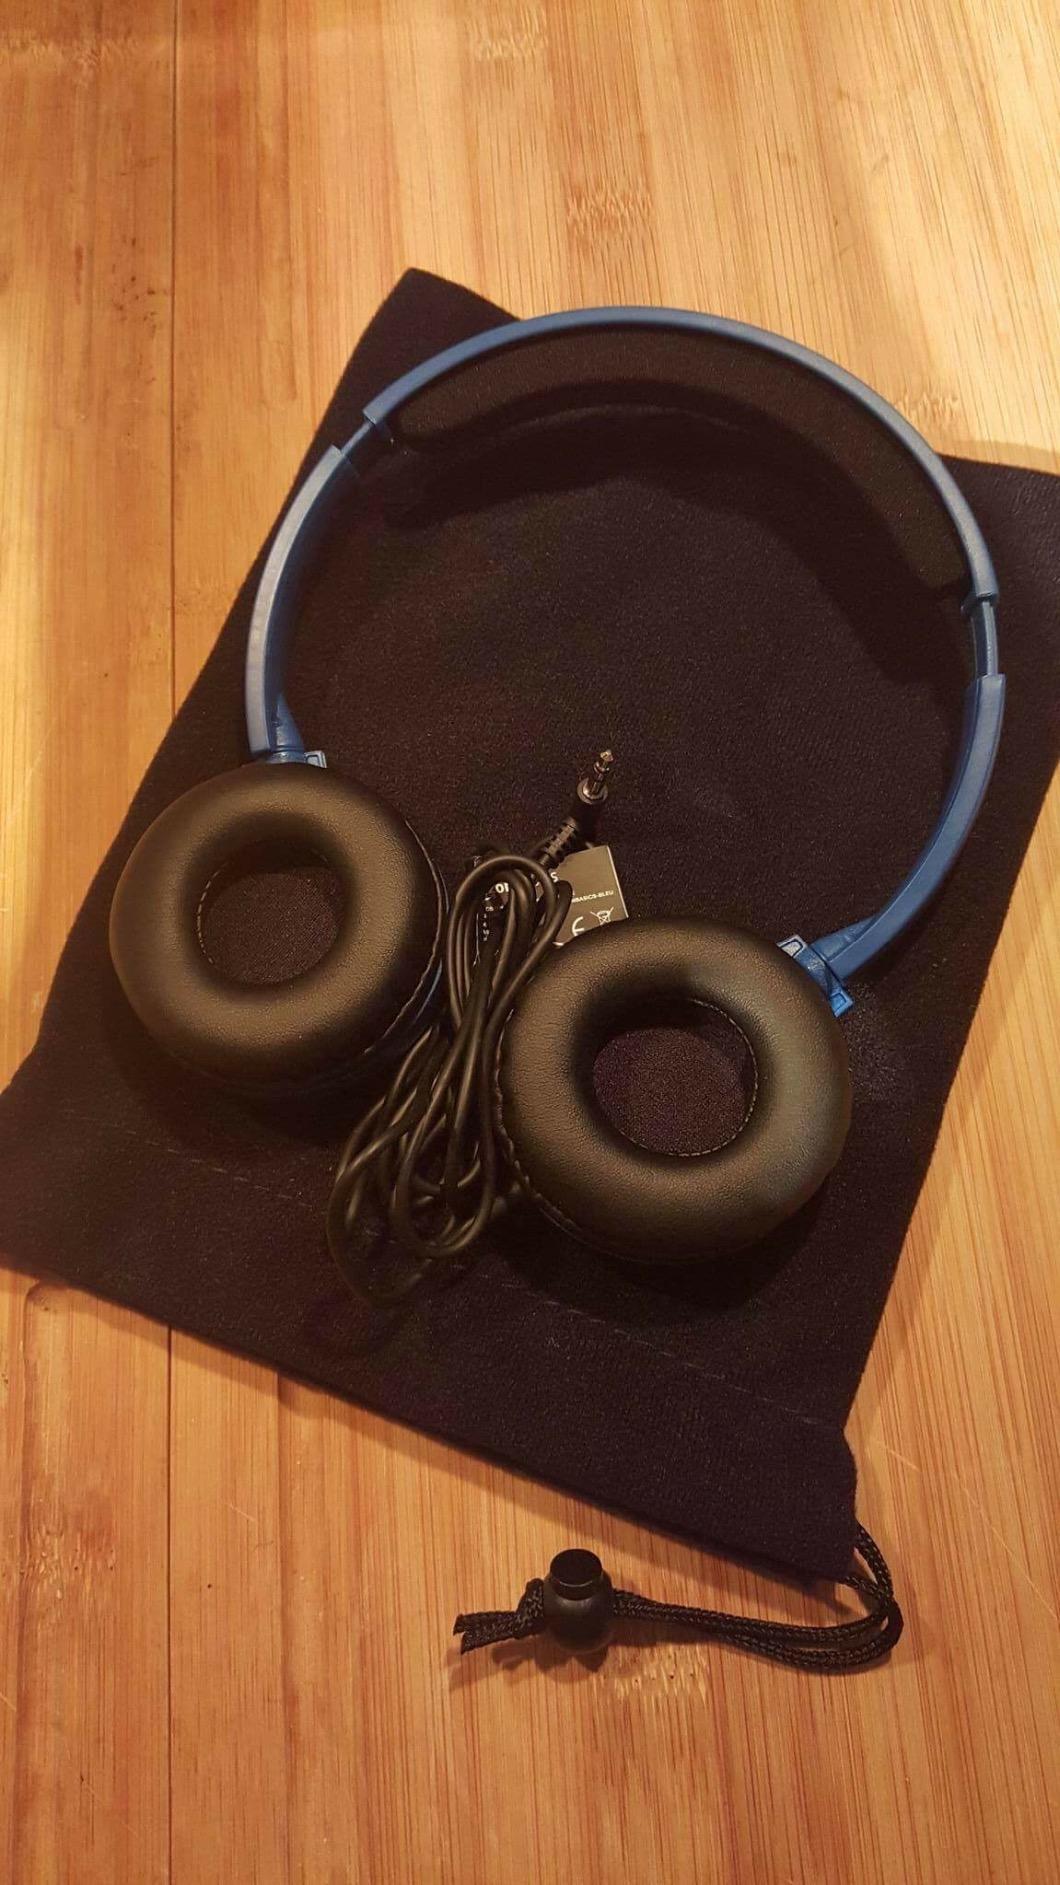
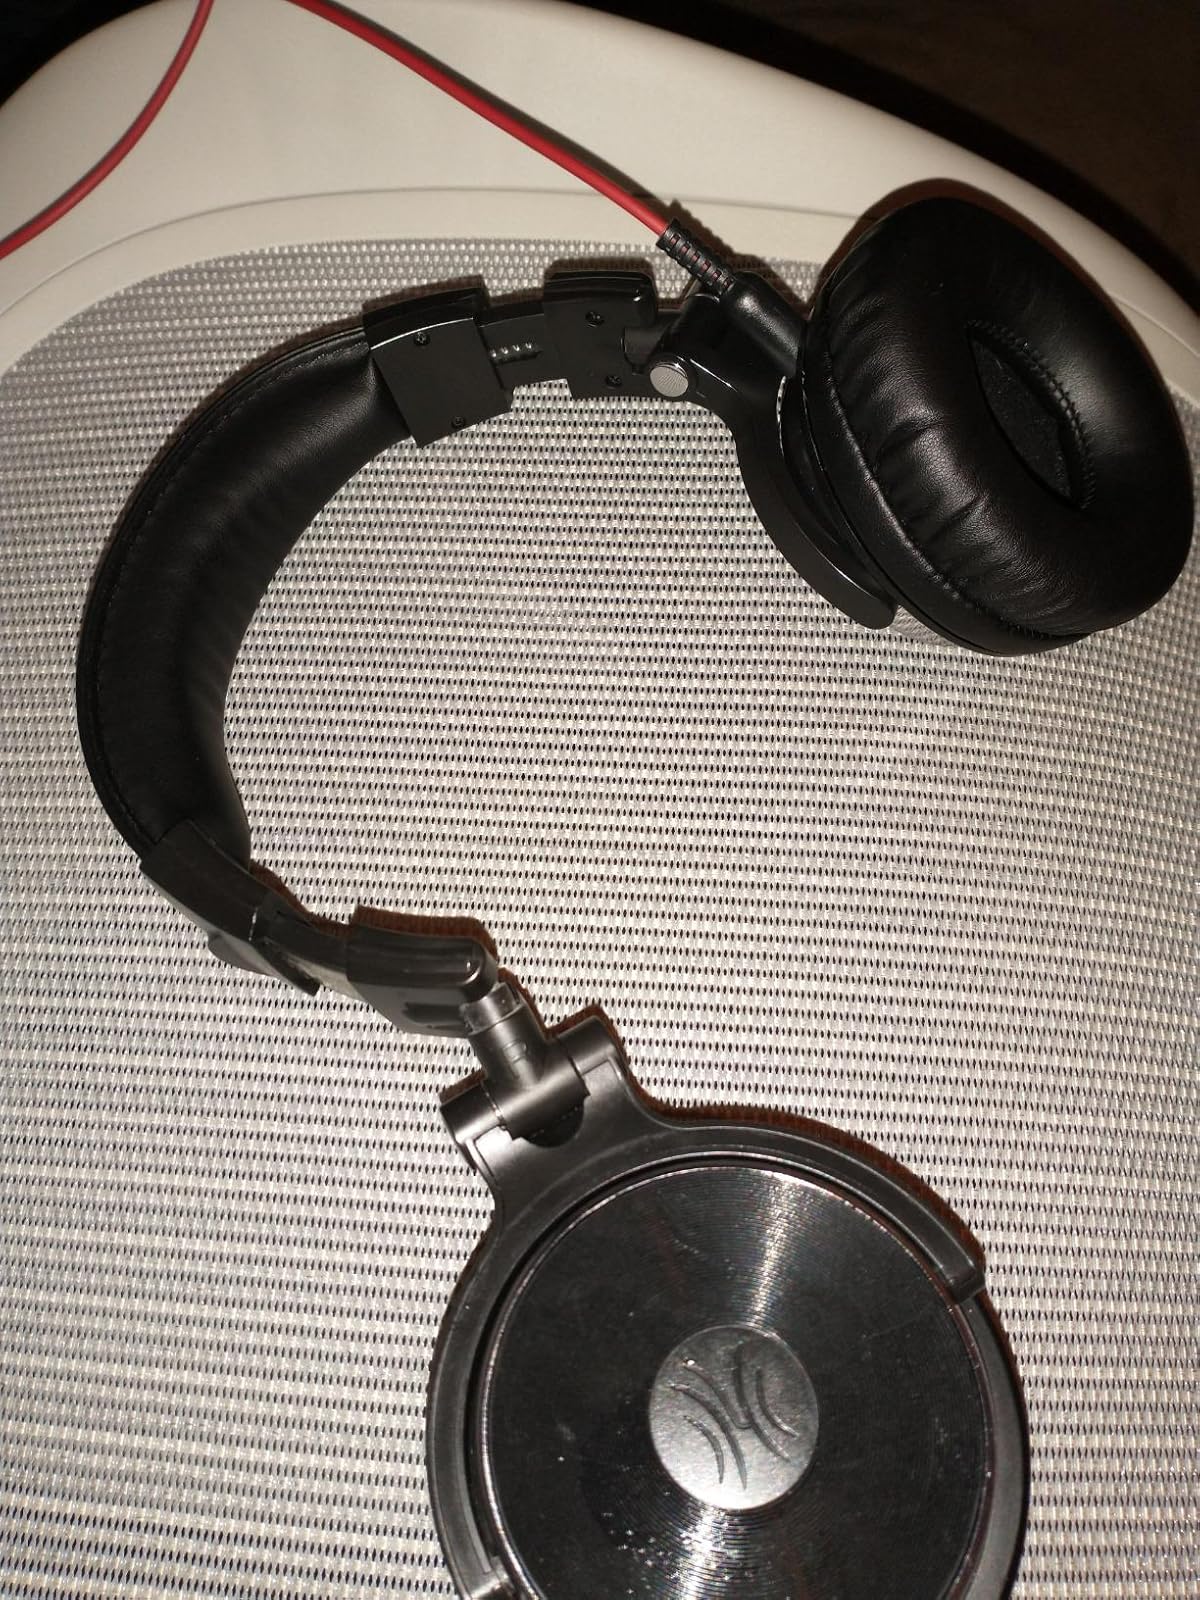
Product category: headphones
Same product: no